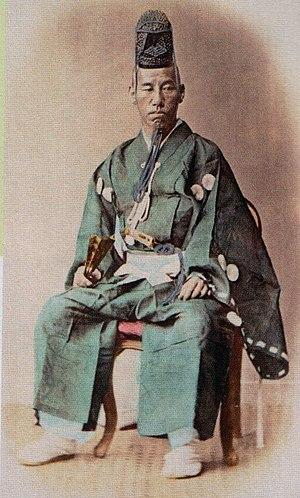
Date Munenari